American literature

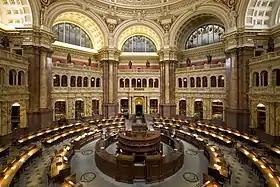
Main reading room at the Library of Congress in Washington, D.C.

American literature is literature written or produced in the United States of America and in the British colonies that preceded it. The American literary tradition is part of the broader tradition of English-language literature, but also includes literature produced in languages other than English.